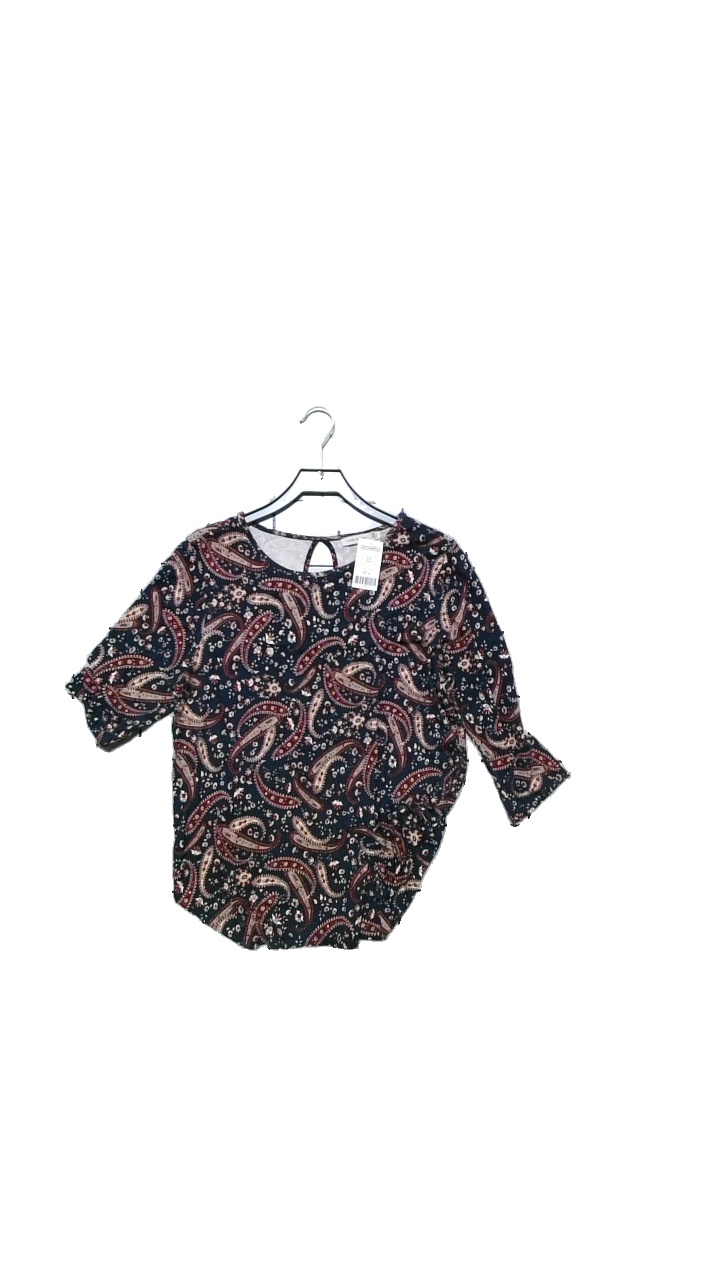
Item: Top (Ladies)
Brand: Flash
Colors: Blue, Red
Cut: Regular
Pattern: Floral print
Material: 95% Viskose 5% elastane
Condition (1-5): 3
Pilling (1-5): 3
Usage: Reuse
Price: <50